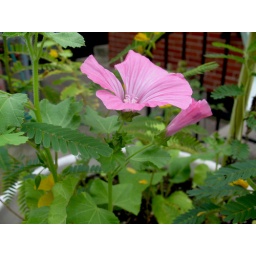
Next year I ill plant these near the pink asters!